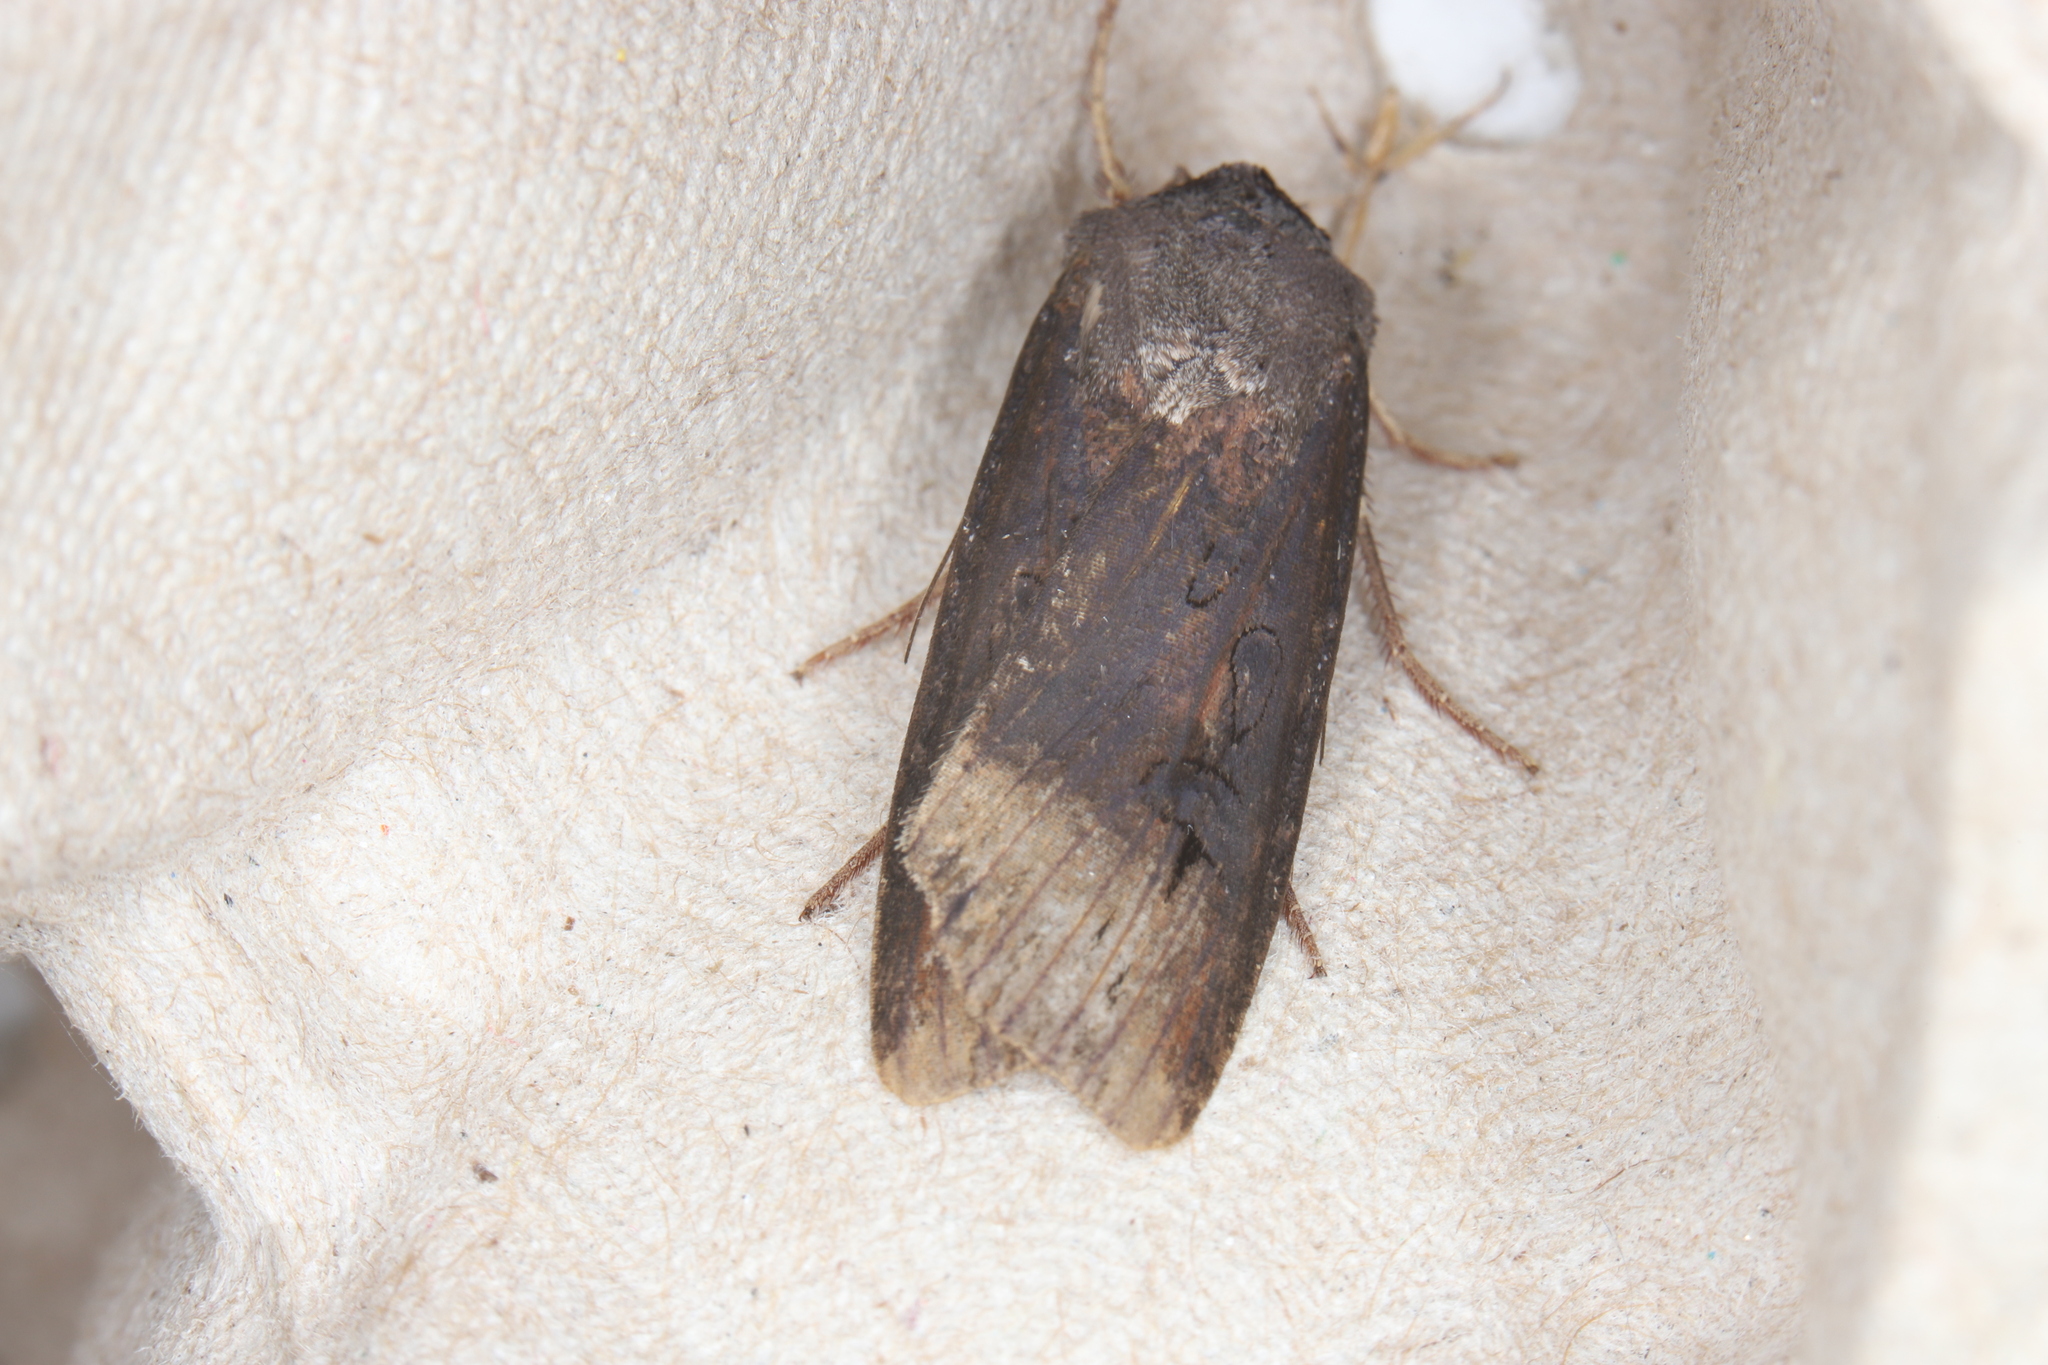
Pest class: cutworms